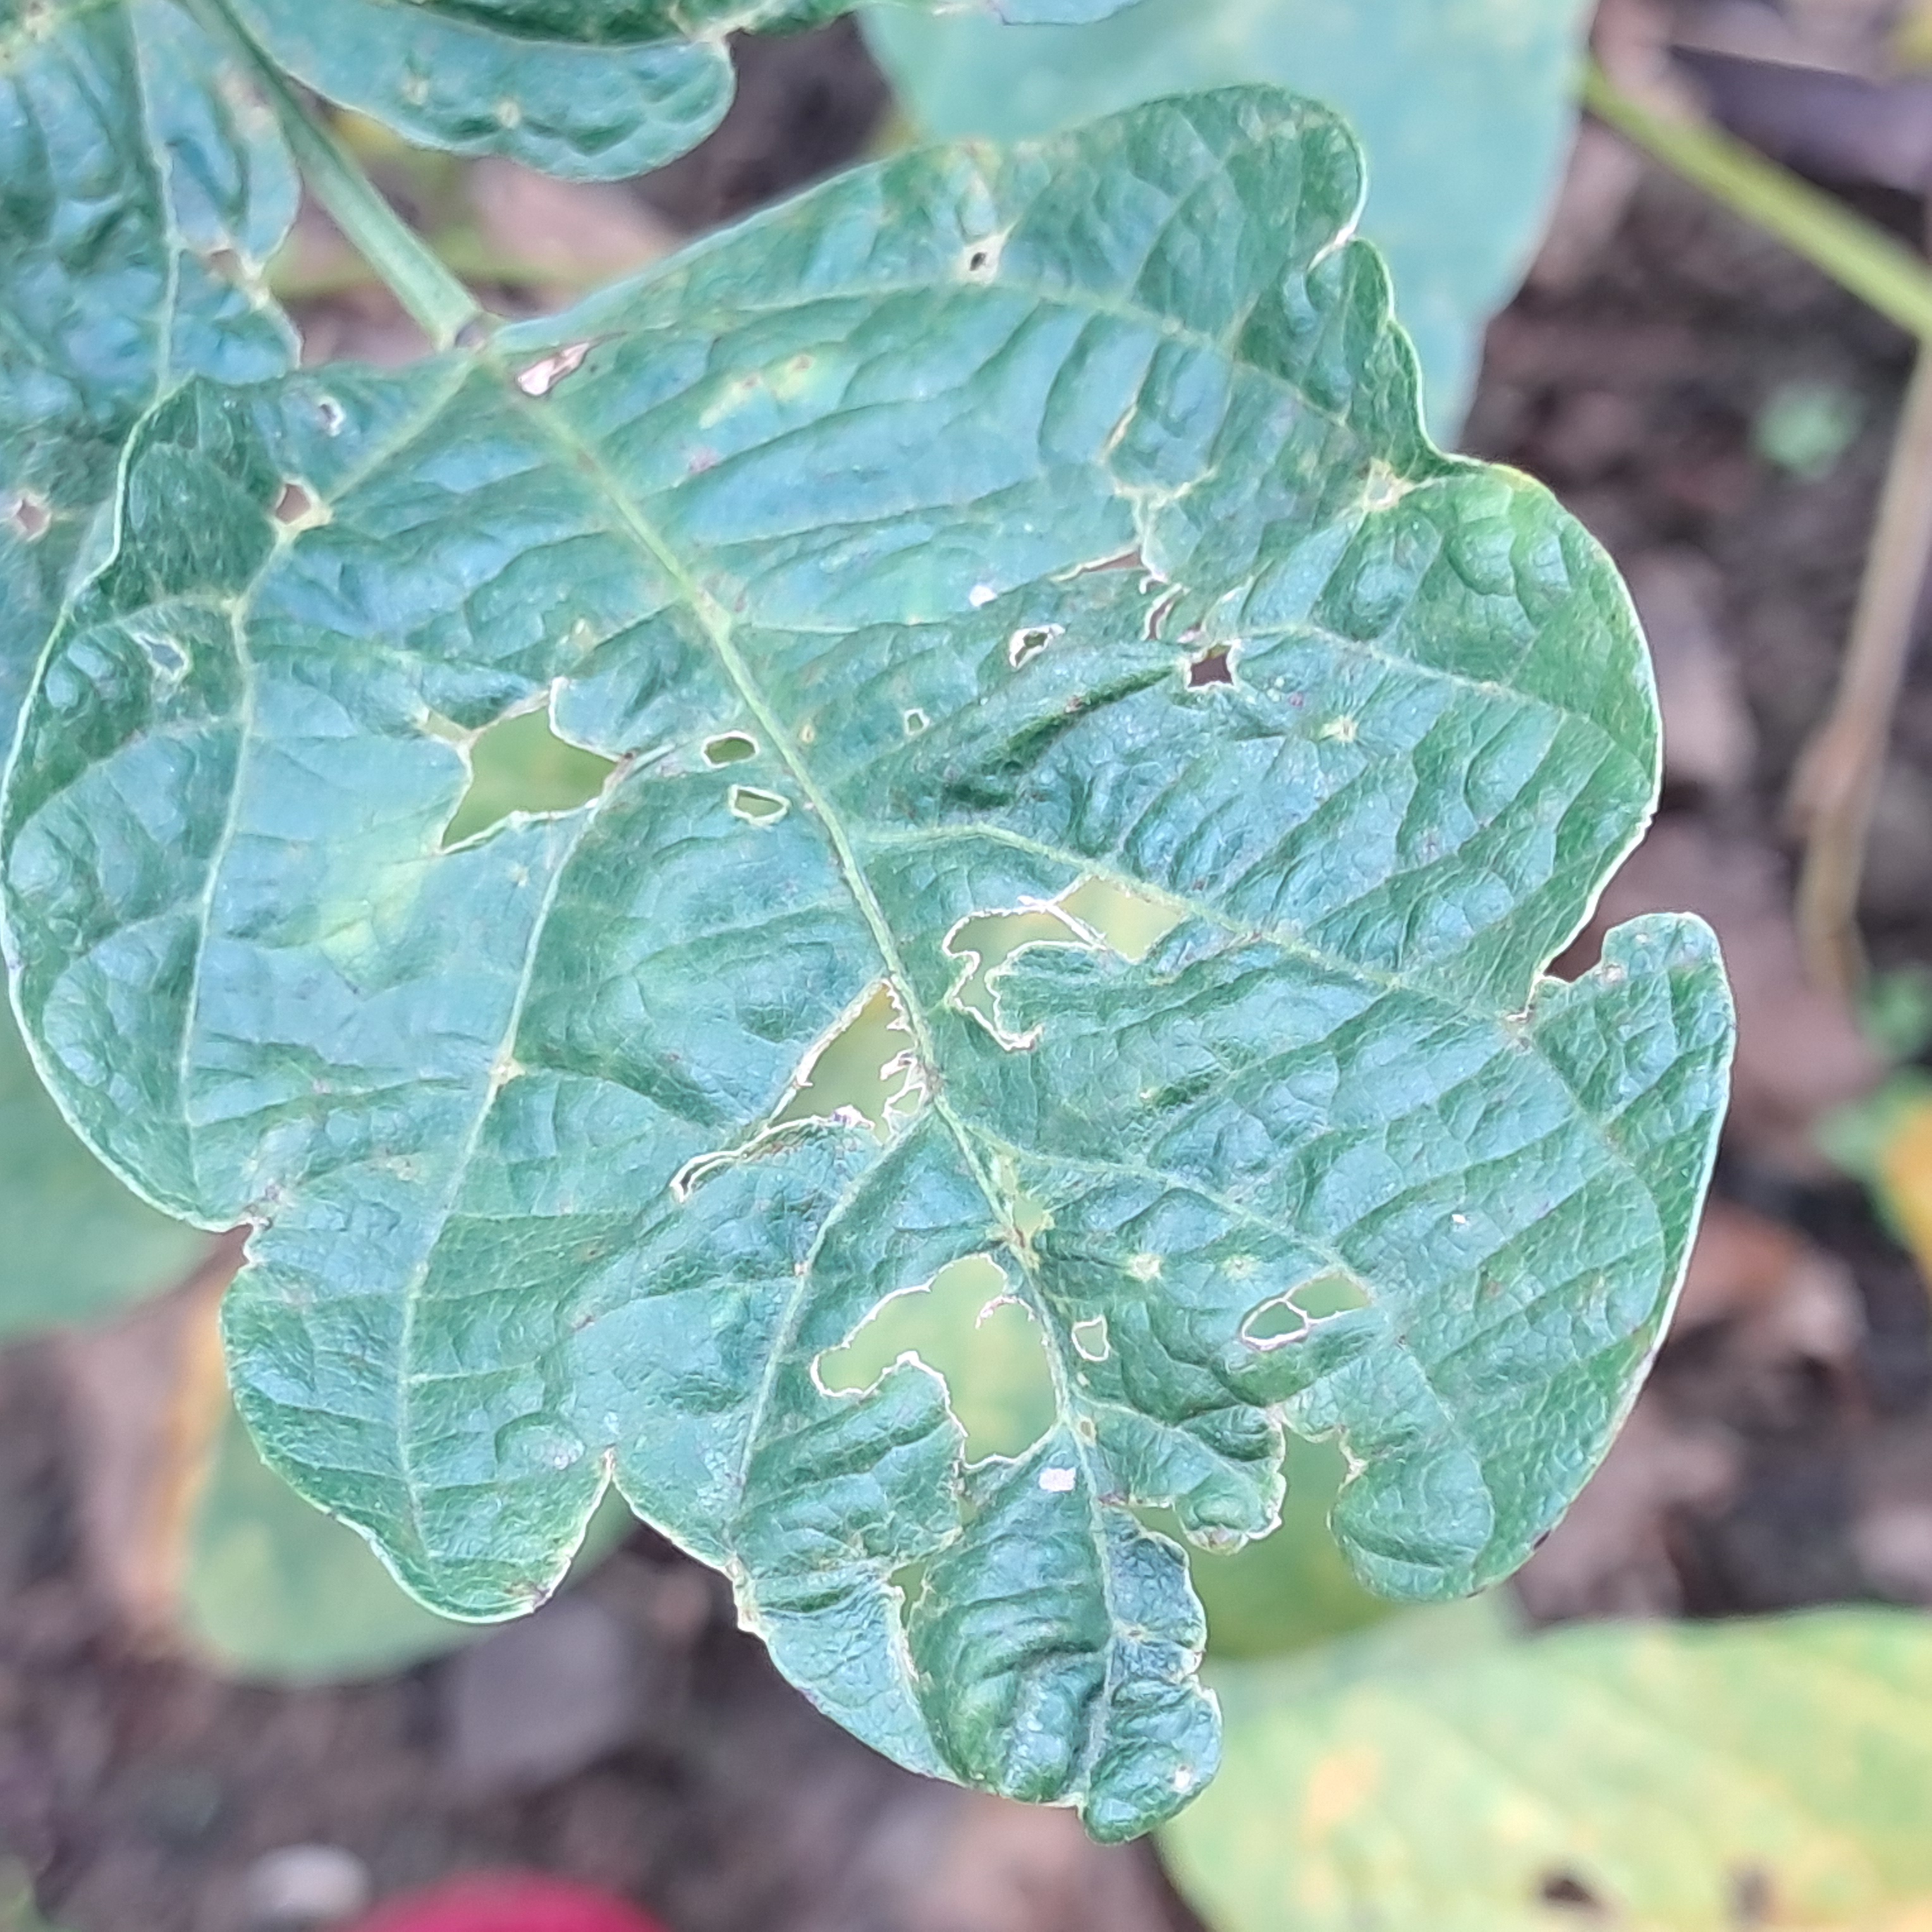
Label: Mosaic